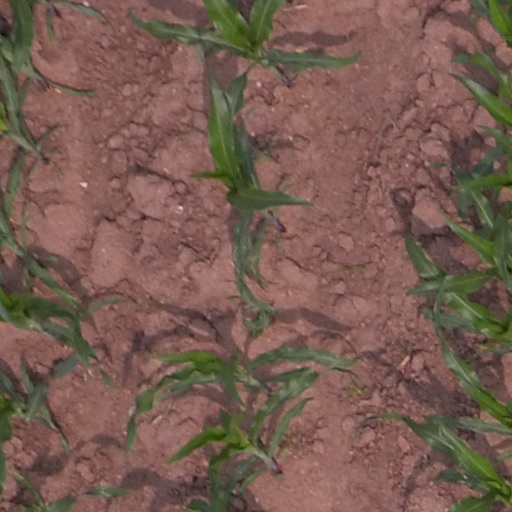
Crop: maize; corn